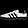
Label: Sneaker